Describe the emotion expressed in this image:  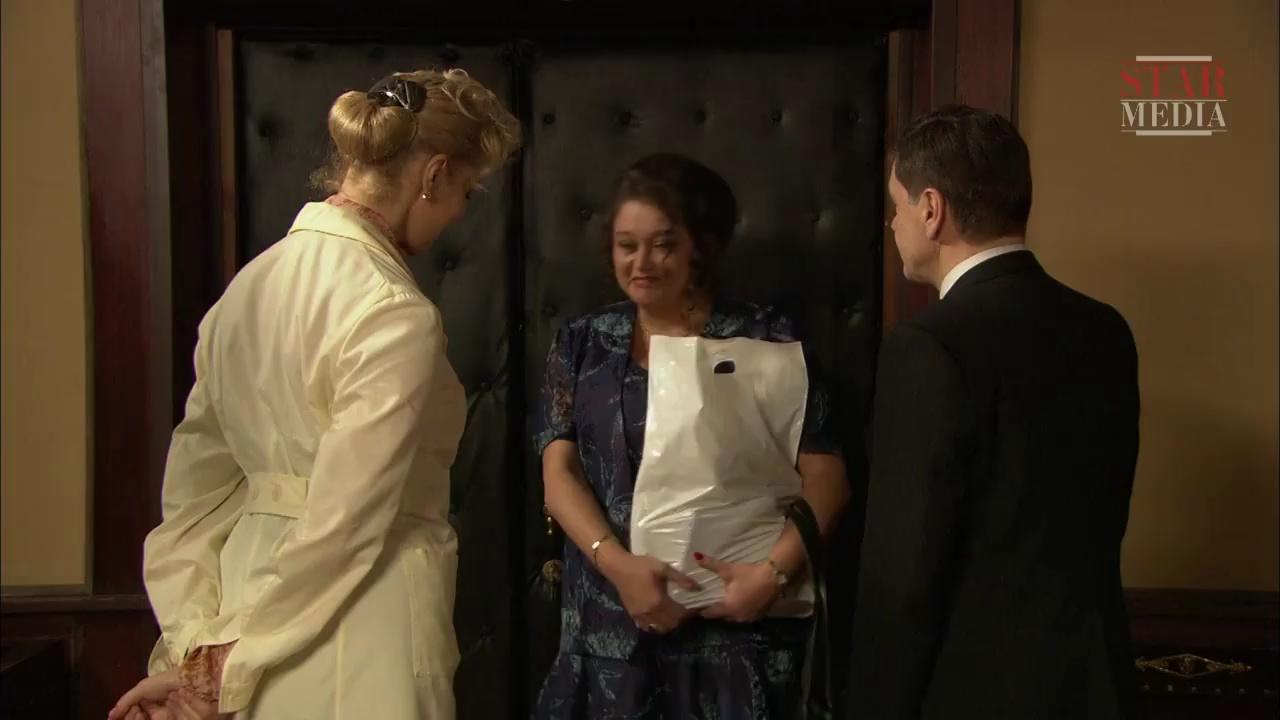
This person displays Fear, valence and arousal with low intensity.